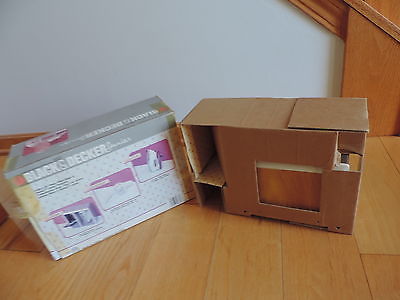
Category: toaster